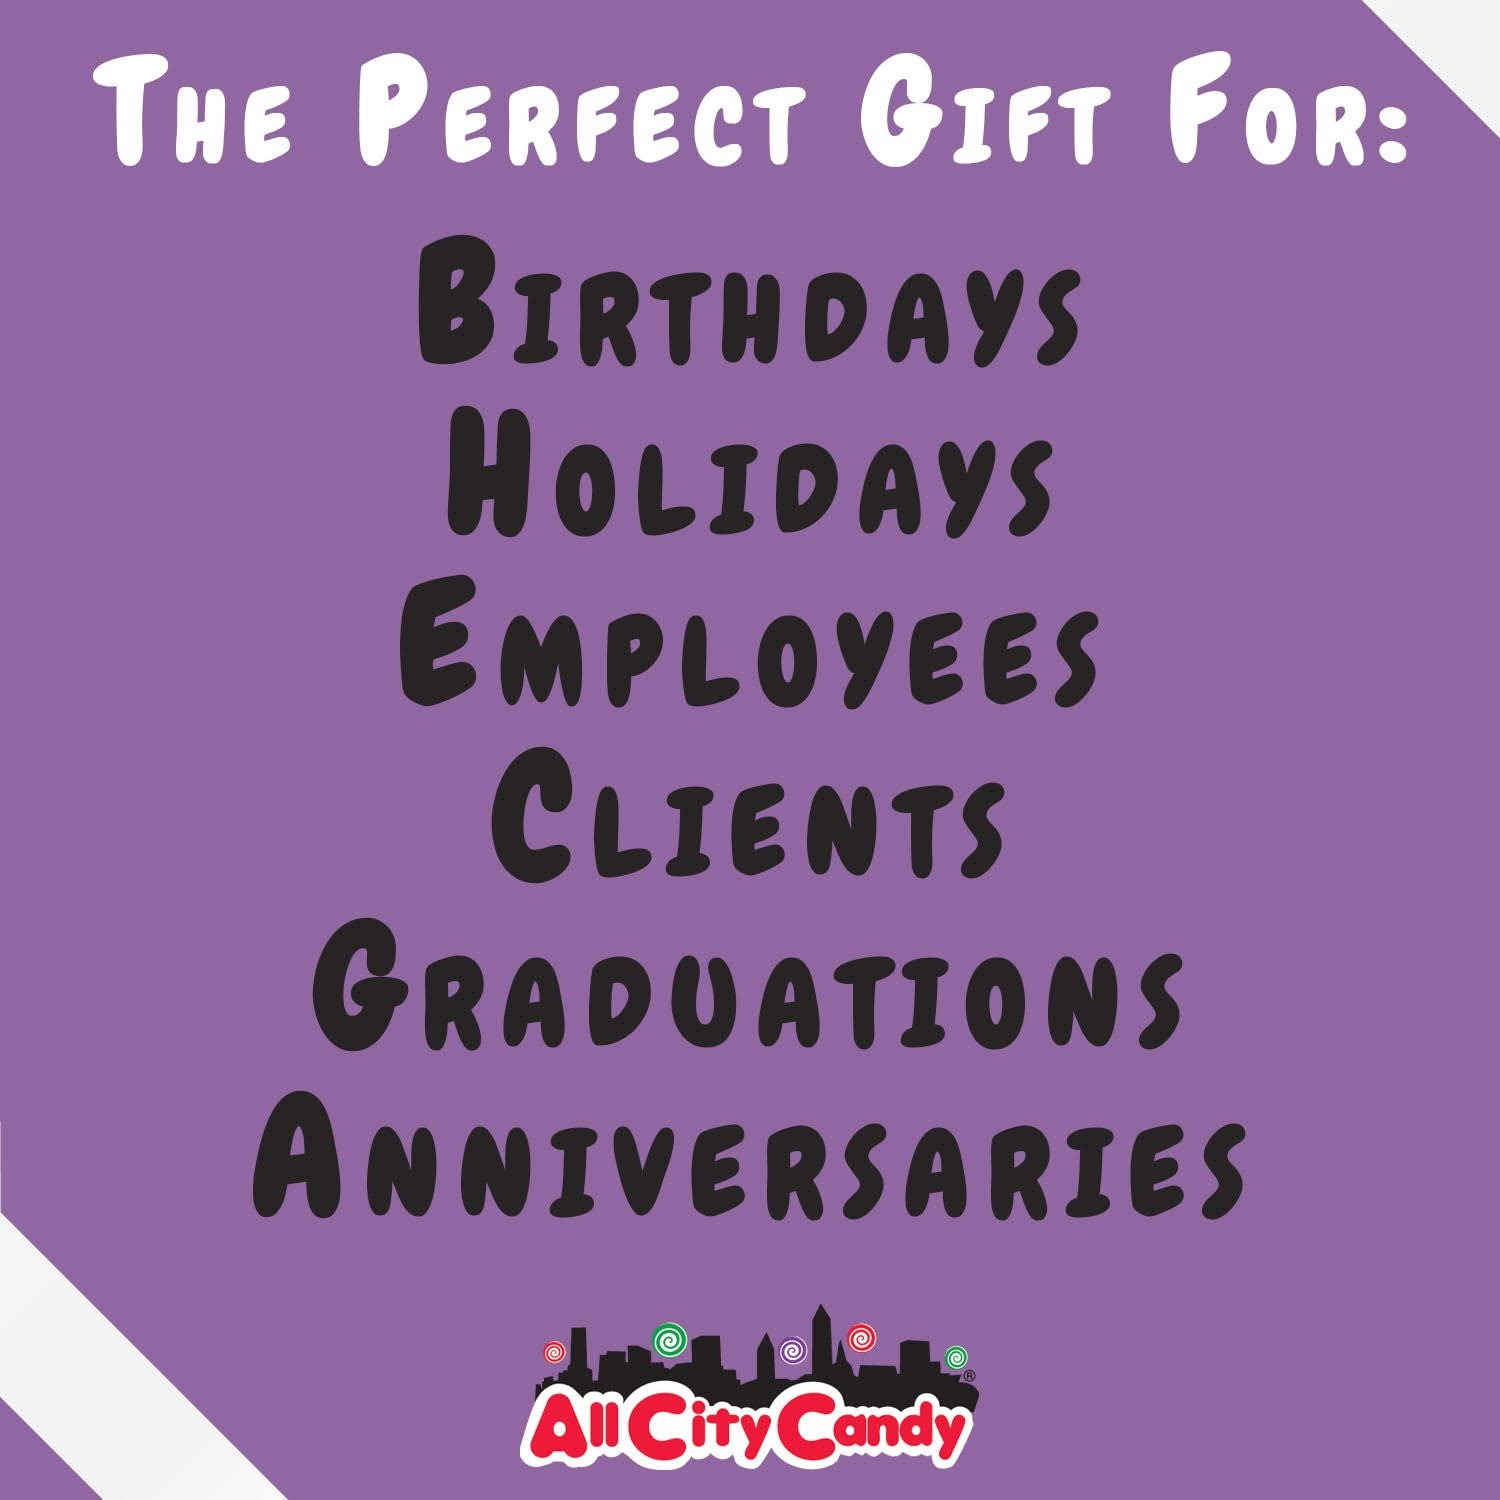
Item Name: Delicious Plus Collection Gourmet Chocolate Covered Treats Gift Basket from All City Candy
Bullet Point 1: A beautiful basket filled with extra-large portions of our irresistible hand-dipped chocolate indulgences.
Bullet Point 2: Just one of the many delicious offerings in our collection of gourmet chocolate-covered confections, perfect for knot-so-ordinary gift giving.
Bullet Point 3: 14 of our Chocolate-Covered and Candy-Coated Pretzel Twists - Milk Chocolate - Dark Chocolate - White Chocolate - Milk Chocolate Sprinkled - Cookies 'N' Cream - Milk Chocolate M&M's - Milk Chocolate Heath
Bullet Point 4: 14 of our Chocolate-Covered Oreo Cookies
Bullet Point 5: 10 of our Chocolate-Covered Nutter Butter Cookies
Bullet Point 6: A Half-Pound of Chocolate Pretzel Bark Basket and decorations may vary.
Value: 1.0
Unit: Count

Price: 102